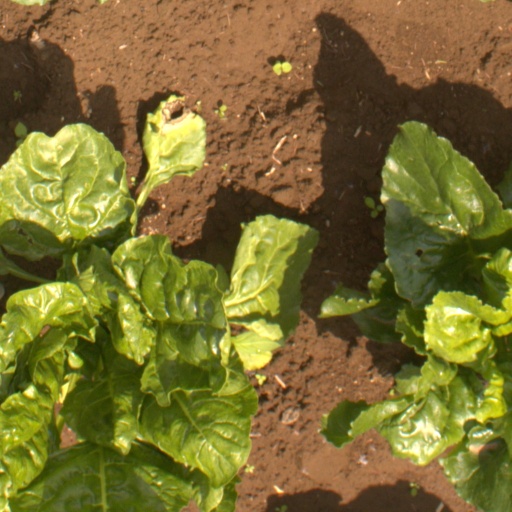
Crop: sugar beet